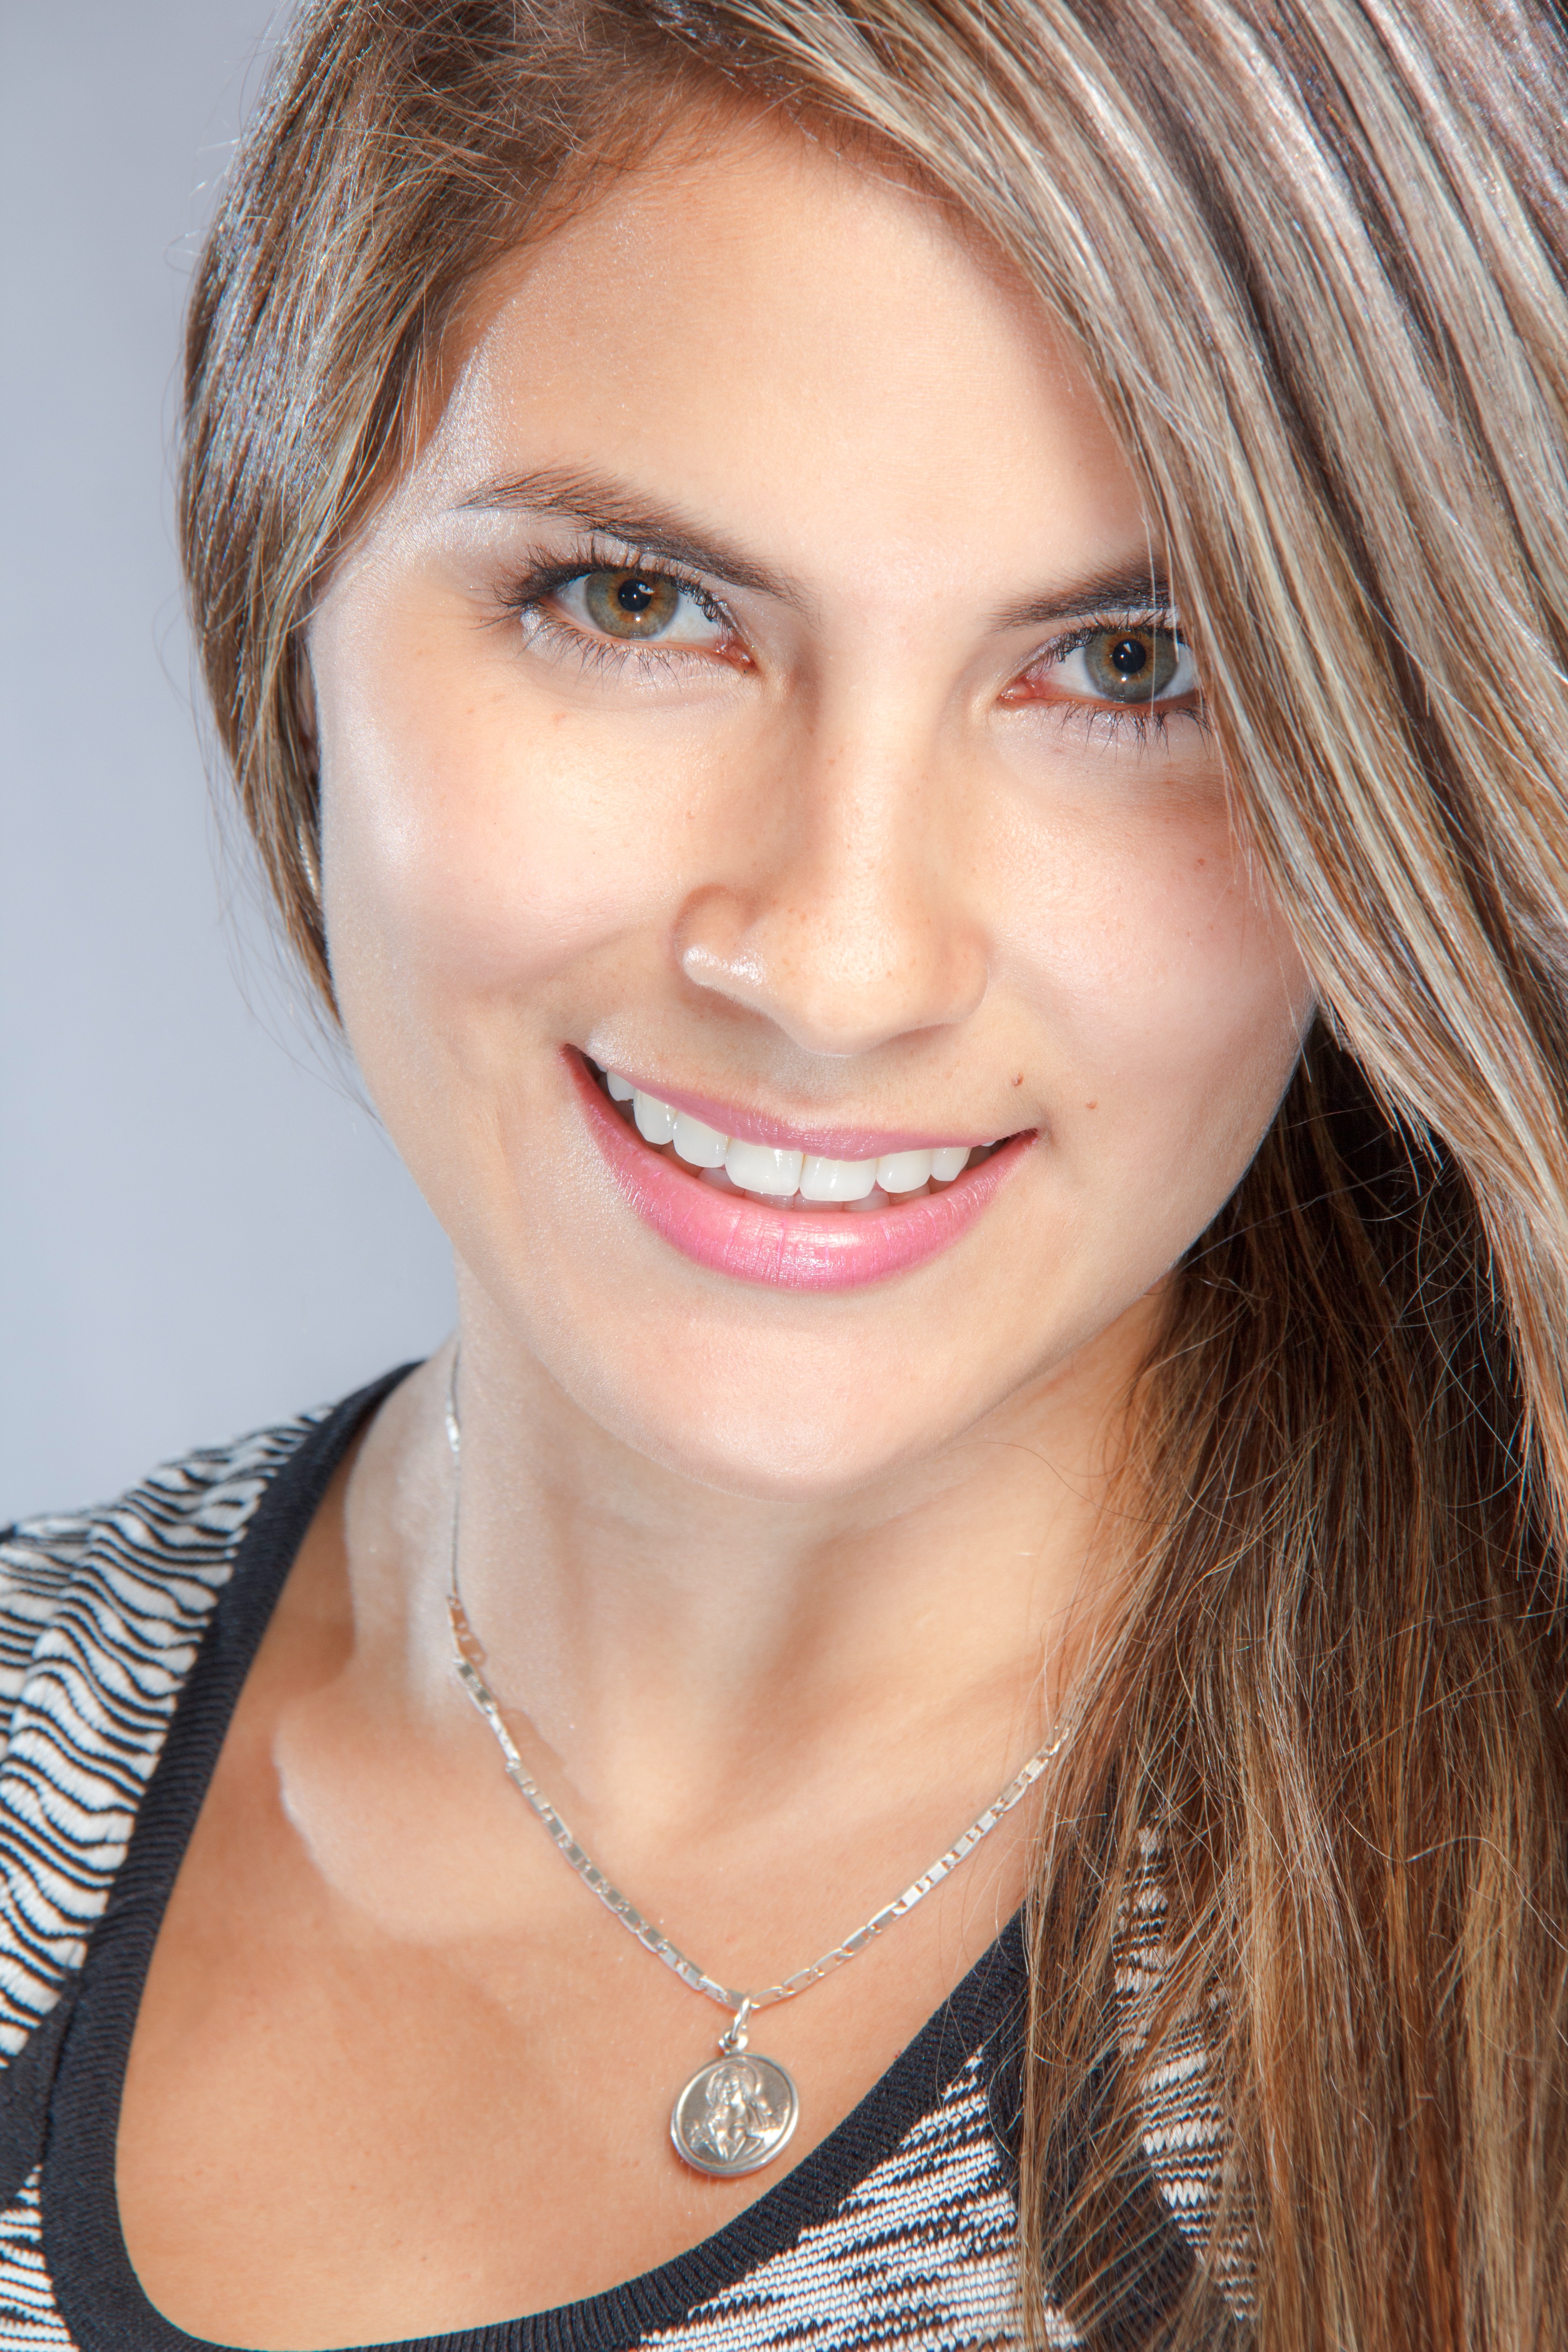
person, people, girl, woman, hair, camera, cute, looking, female, brunette, portrait, model, young, natural, studio, fresh, clean, human, care, fashion, black, closeup, lady, healthy, blonde, lip, hairstyle, smiling, smile, makeup, eyebrow, mouth, long hair, close up, caucasian, face, nose, eyes, cheek, happy, lovely, eye, head, look, skin, lips, beauty, beautiful, sexy, blond, reflexion, pretty, organ, adorable, attractive, adult, cosmetics, glamour, perfect, sensuality, skincare, photo shoot, wellbeing, brown hair, lifestyles, adspublicity, beautiful female face, penetrating, supermodel, layered hair